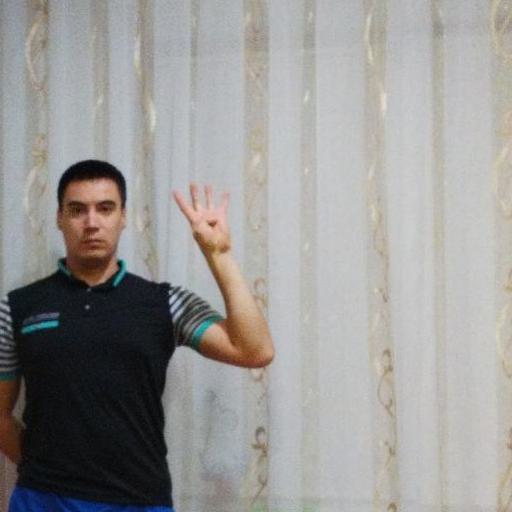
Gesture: four